Lincoln Lee

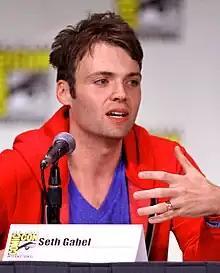
Seth Gabel has been praised for his performance as Lincoln Lee.

Gabel's character is popular among fans of the series. For Gabel's third episode appearance, Jason Hughes of AOL TV called Lincoln "too rich a character to just abandon," a reference to the perception that Lee would be appearing in one (and possibly soon-to-be-ending) universe. Comic Book Resources contributor Josh Wigler wrote that "Gabel’s Lee comes at us without any real shred of history. It’s a testament to his acting that the decreasingly scarred agent is as compelling as he is, given the fact that there are already countless other characters to keep track of and worry about. Lee is a welcome addition to the Fringe cast, and I hope to see him (and Acevedo) stick around for a while."